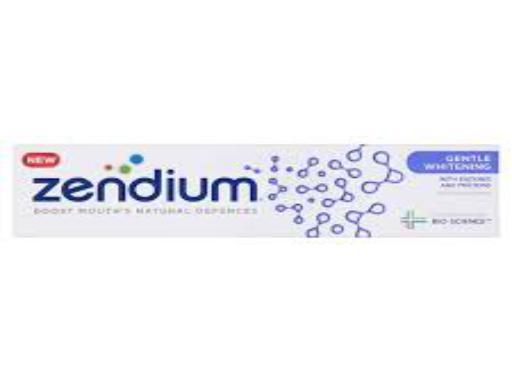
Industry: Medical